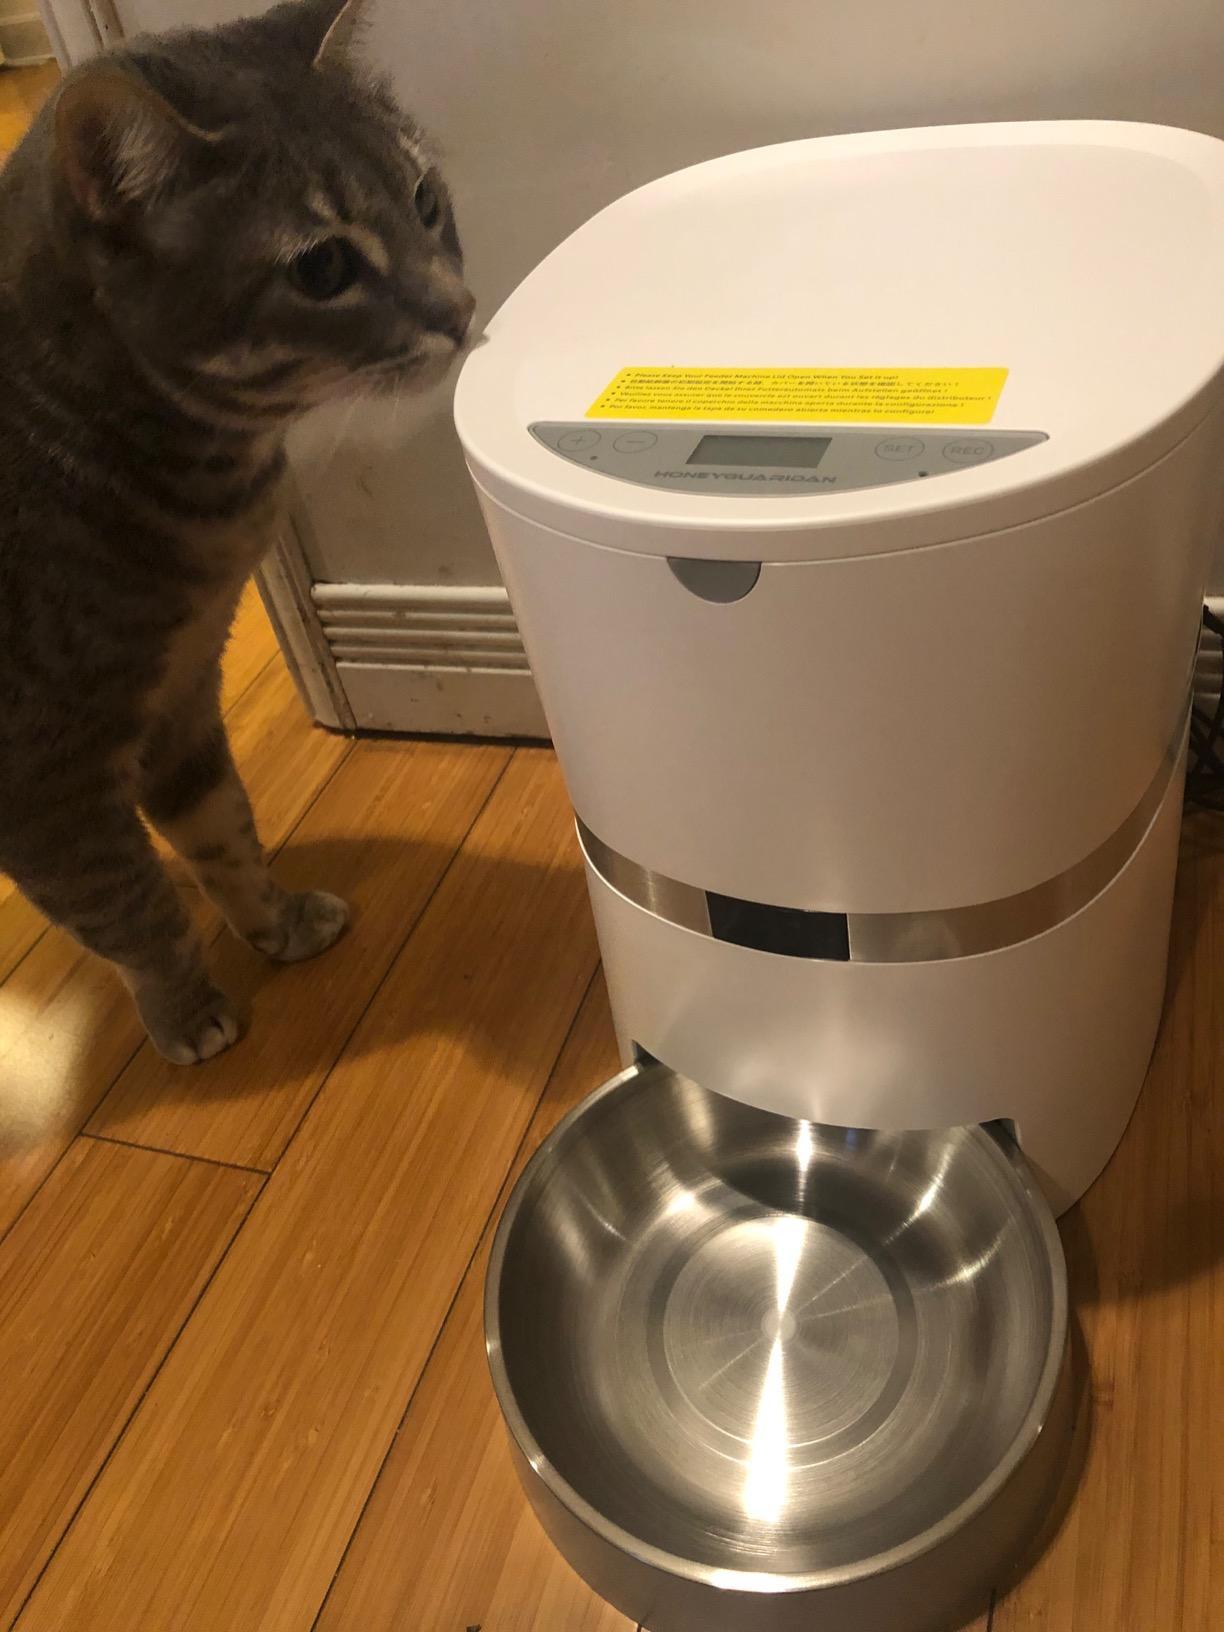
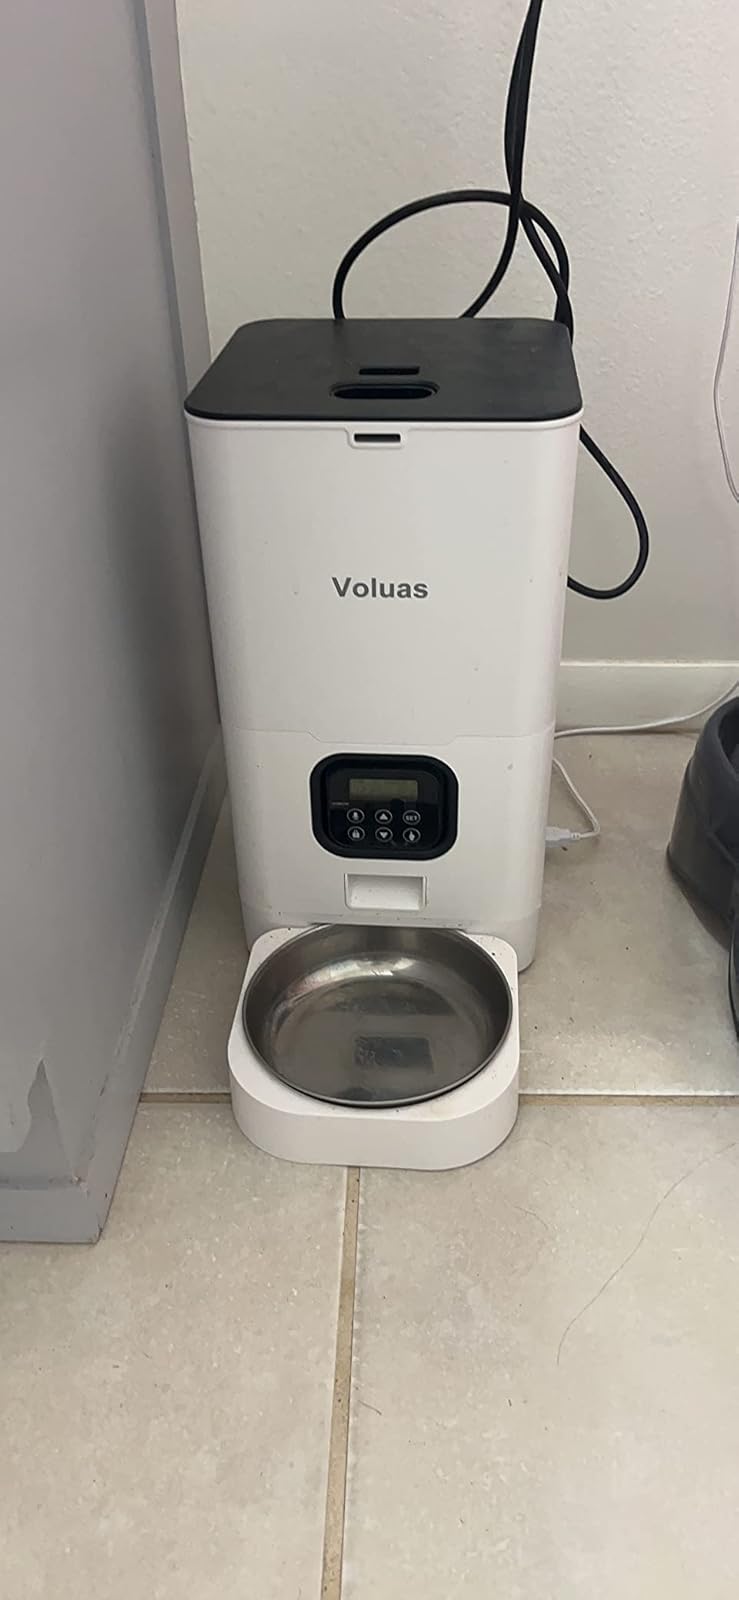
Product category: items_feeder
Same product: no